Shallow North Dakota

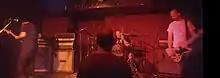
Shallow North Dakota performing in 2019

Shallow North Dakota was a Canadian noise rock/sludge metal band from Hamilton, Ontario. The band was known for its loud, aggressive music and live shows, which often included destroying stage equipment.